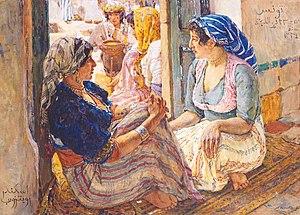
""Femmes tunisiennes"" paintre par A. Roubtzoff